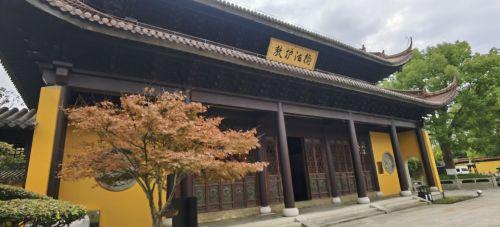
地标名称：龙庄讲寺
所在城市：嘉兴市·嘉善县